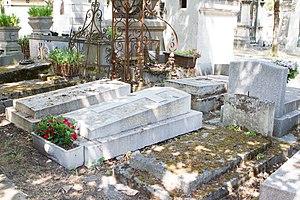
Pierre Langlois, né le 16 mars 1917 à Barreda en Espagne, et mort le 15 mai 2013 à Saint-Sulpice-sur-Risle est un militaire français, Compagnon de la Libération.